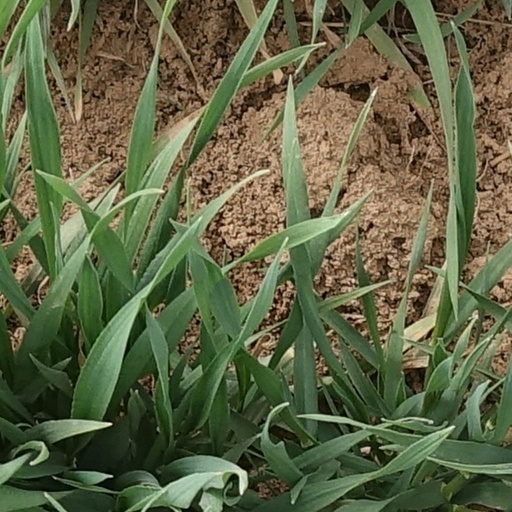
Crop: wheat